Stretching (body piercing)

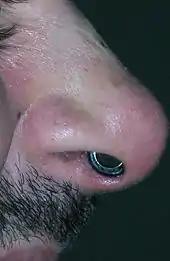
A septum piercing stretched to 0 ga by a combination of dead stretching and tapering

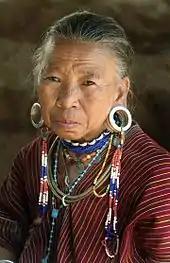
Karen woman with stretched earlobes

Many young, western people have adopted the practice of stretching ear lobes for aesthetic reasons. This seems to give the impression that this is a modern practice, however, it is not. Ear stretching is a ritual that has been practiced by people all over the world from ancient times. Bone, horn, wood, and stone are generally carved for ear stretching, but other organic materials that have the right shape naturally, such as shells, teeth, and claws, have also been used.